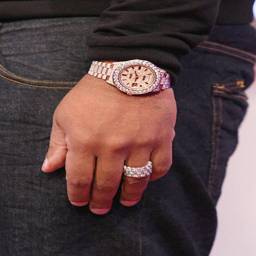
a general view of watch and wedding ring during tv talk show at studio .